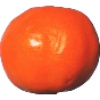
Label: Clementine 1